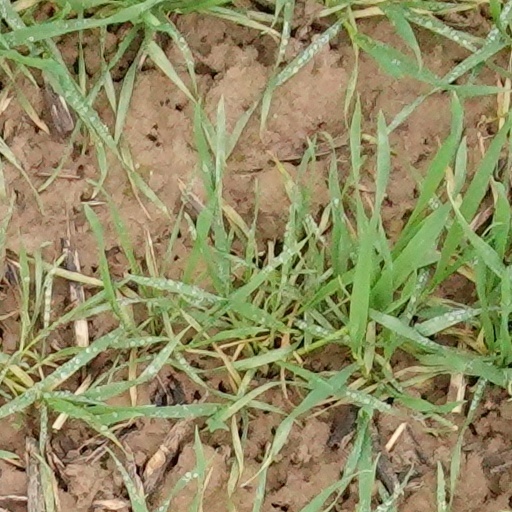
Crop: wheat